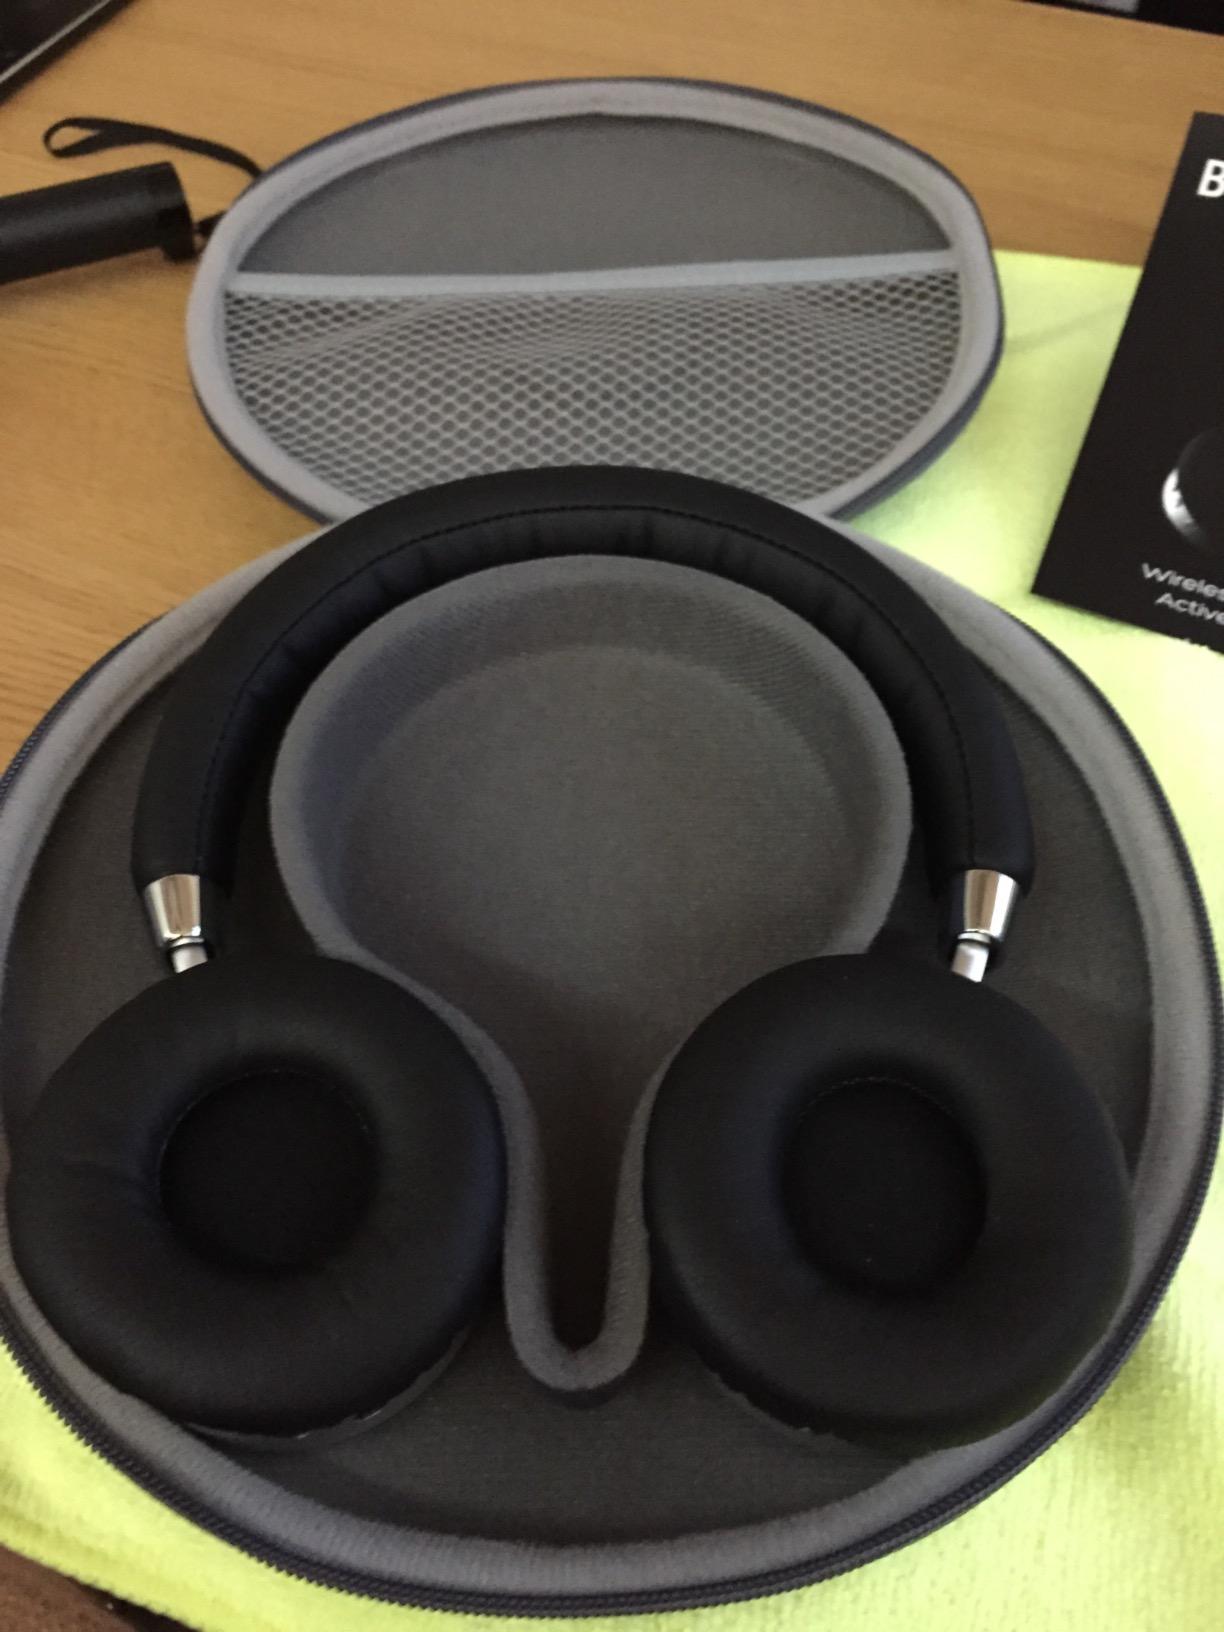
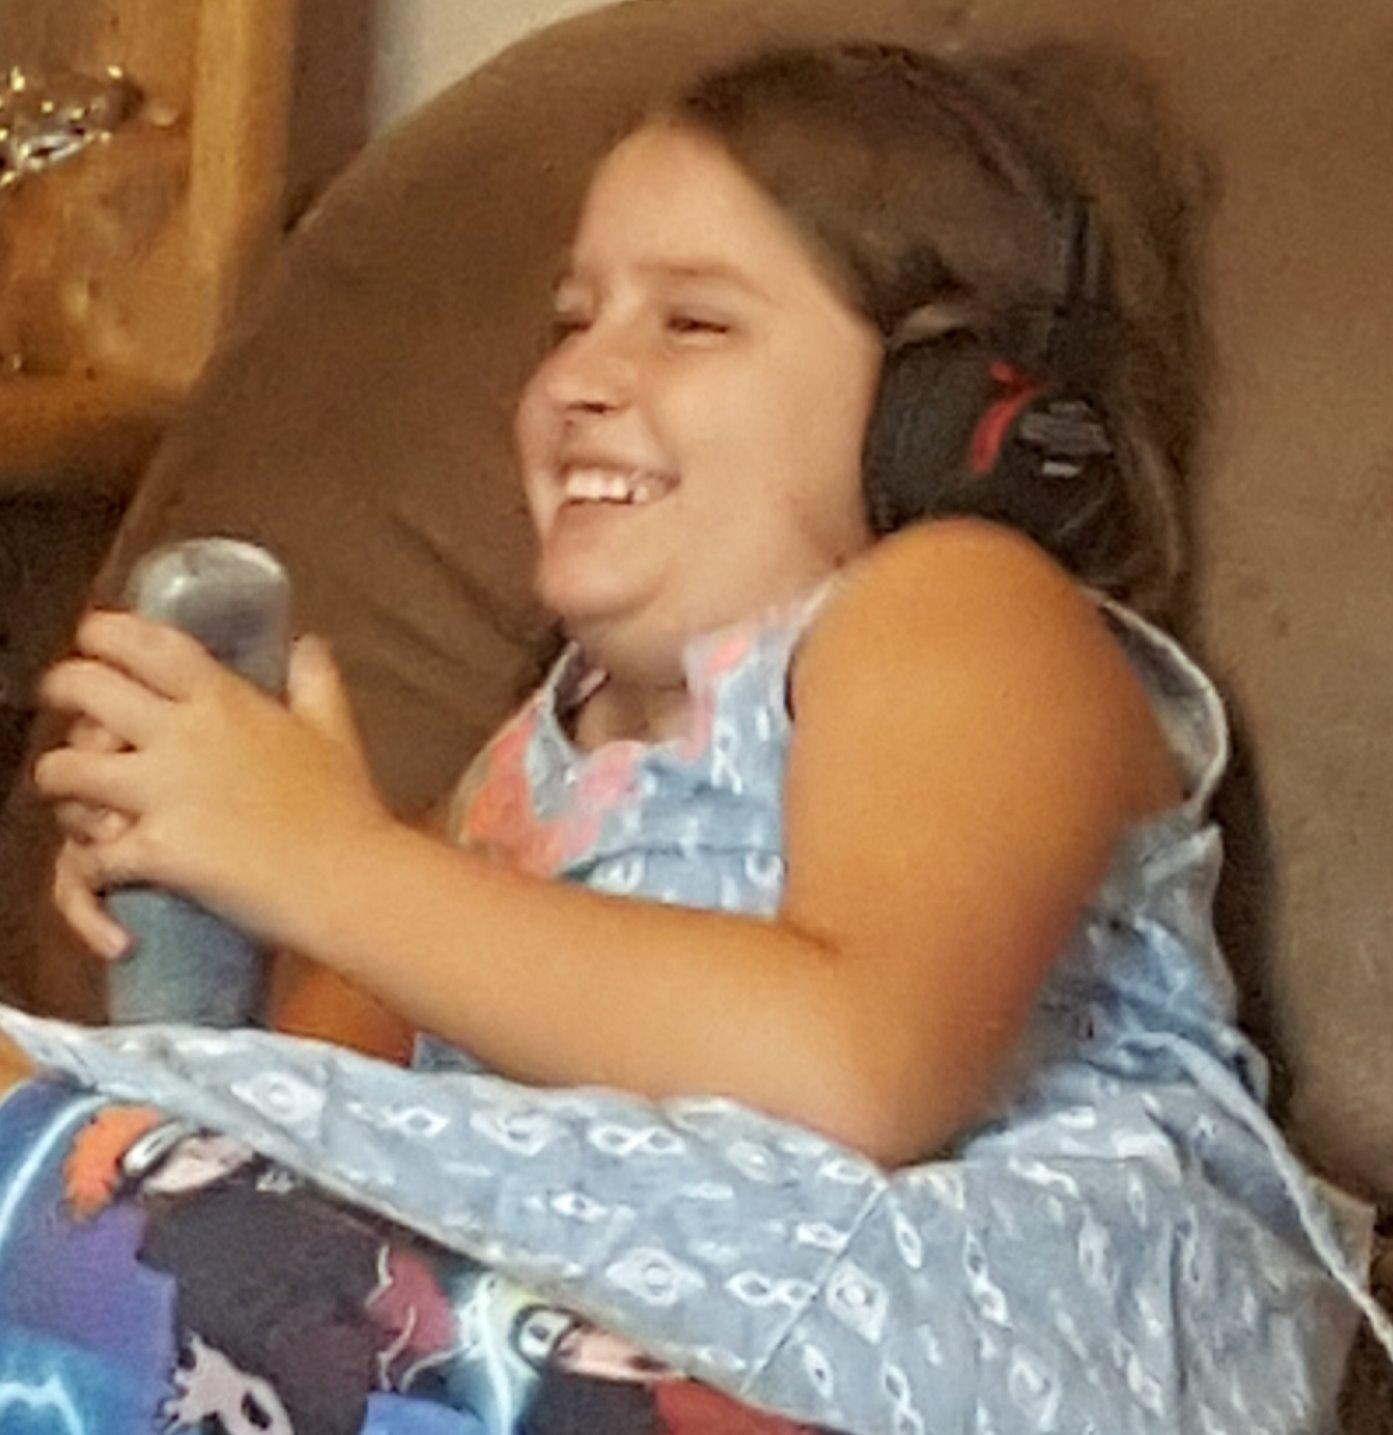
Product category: headphones
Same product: no